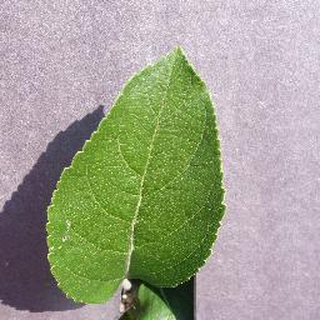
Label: healthy_apple